Value chain

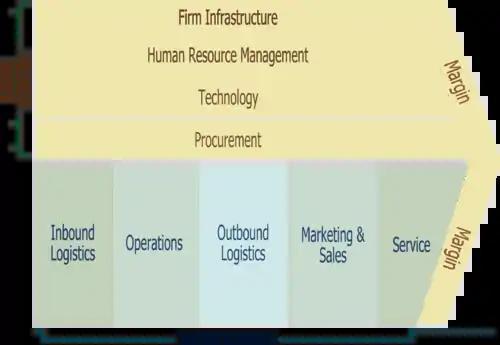

All five primary activities are essential in adding value and creating a competitive advantage and they are: